Fandango Latam

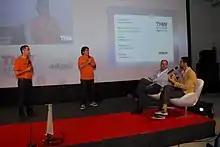
Founders Manuel Olguin and Gary Urteaga at TNW Conference Latin America 2012

Fandango Latam, previously known as Cinepapaya, is a company selling movie tickets online and through mobile devices. It also provides showtime information and movie related content.